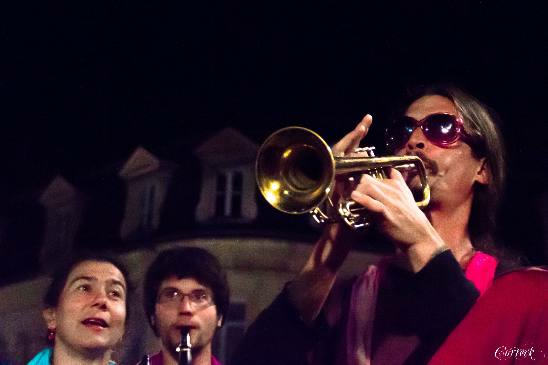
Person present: Yes